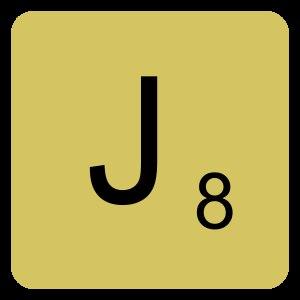
Le tablier du jeu est une grille 15x15, dont certaines cases colorées valorisent la lettre ou le mot placé; lettre compte double, lettre compte triple, mot compte double et mot compte triple. Ces cases augmentent les valeurs des mots posés selon un coefficient indiqué par les règles du jeu de Scrabble.